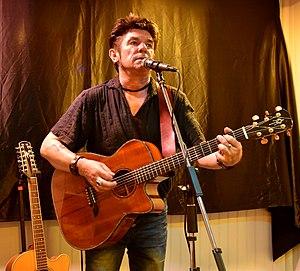
Dom DufF à Guillac, juin 2019.
Dominique Le Duff, dit Dom DufF, est un auteur-compositeur-interprète breton né le 20 août 1960, à Plouescat dans le Nord Finistère, dans une famille d'agriculteurs côtiers.